Bust portrait of Actor Kataoka Ichizō I

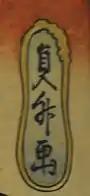
Utagawa Sadamasu (Kunimasu) signature cartouche

The print has no visible date, censor or artist seals. The only distinctive mark is the "toshidama-in" cartouche encasing Sadamasu's signature. A symbol of good luck, this was customarily used by artists of the Utagawa school beginning with Toyokuni I in around 1809. It was Kunisada (Toyokuni III), however, who really claimed the symbol for his school, elongating its round shape and framing the red infill with yellow. In Sadamasu's print, the characteristic yellow outline encloses pale blue infill.